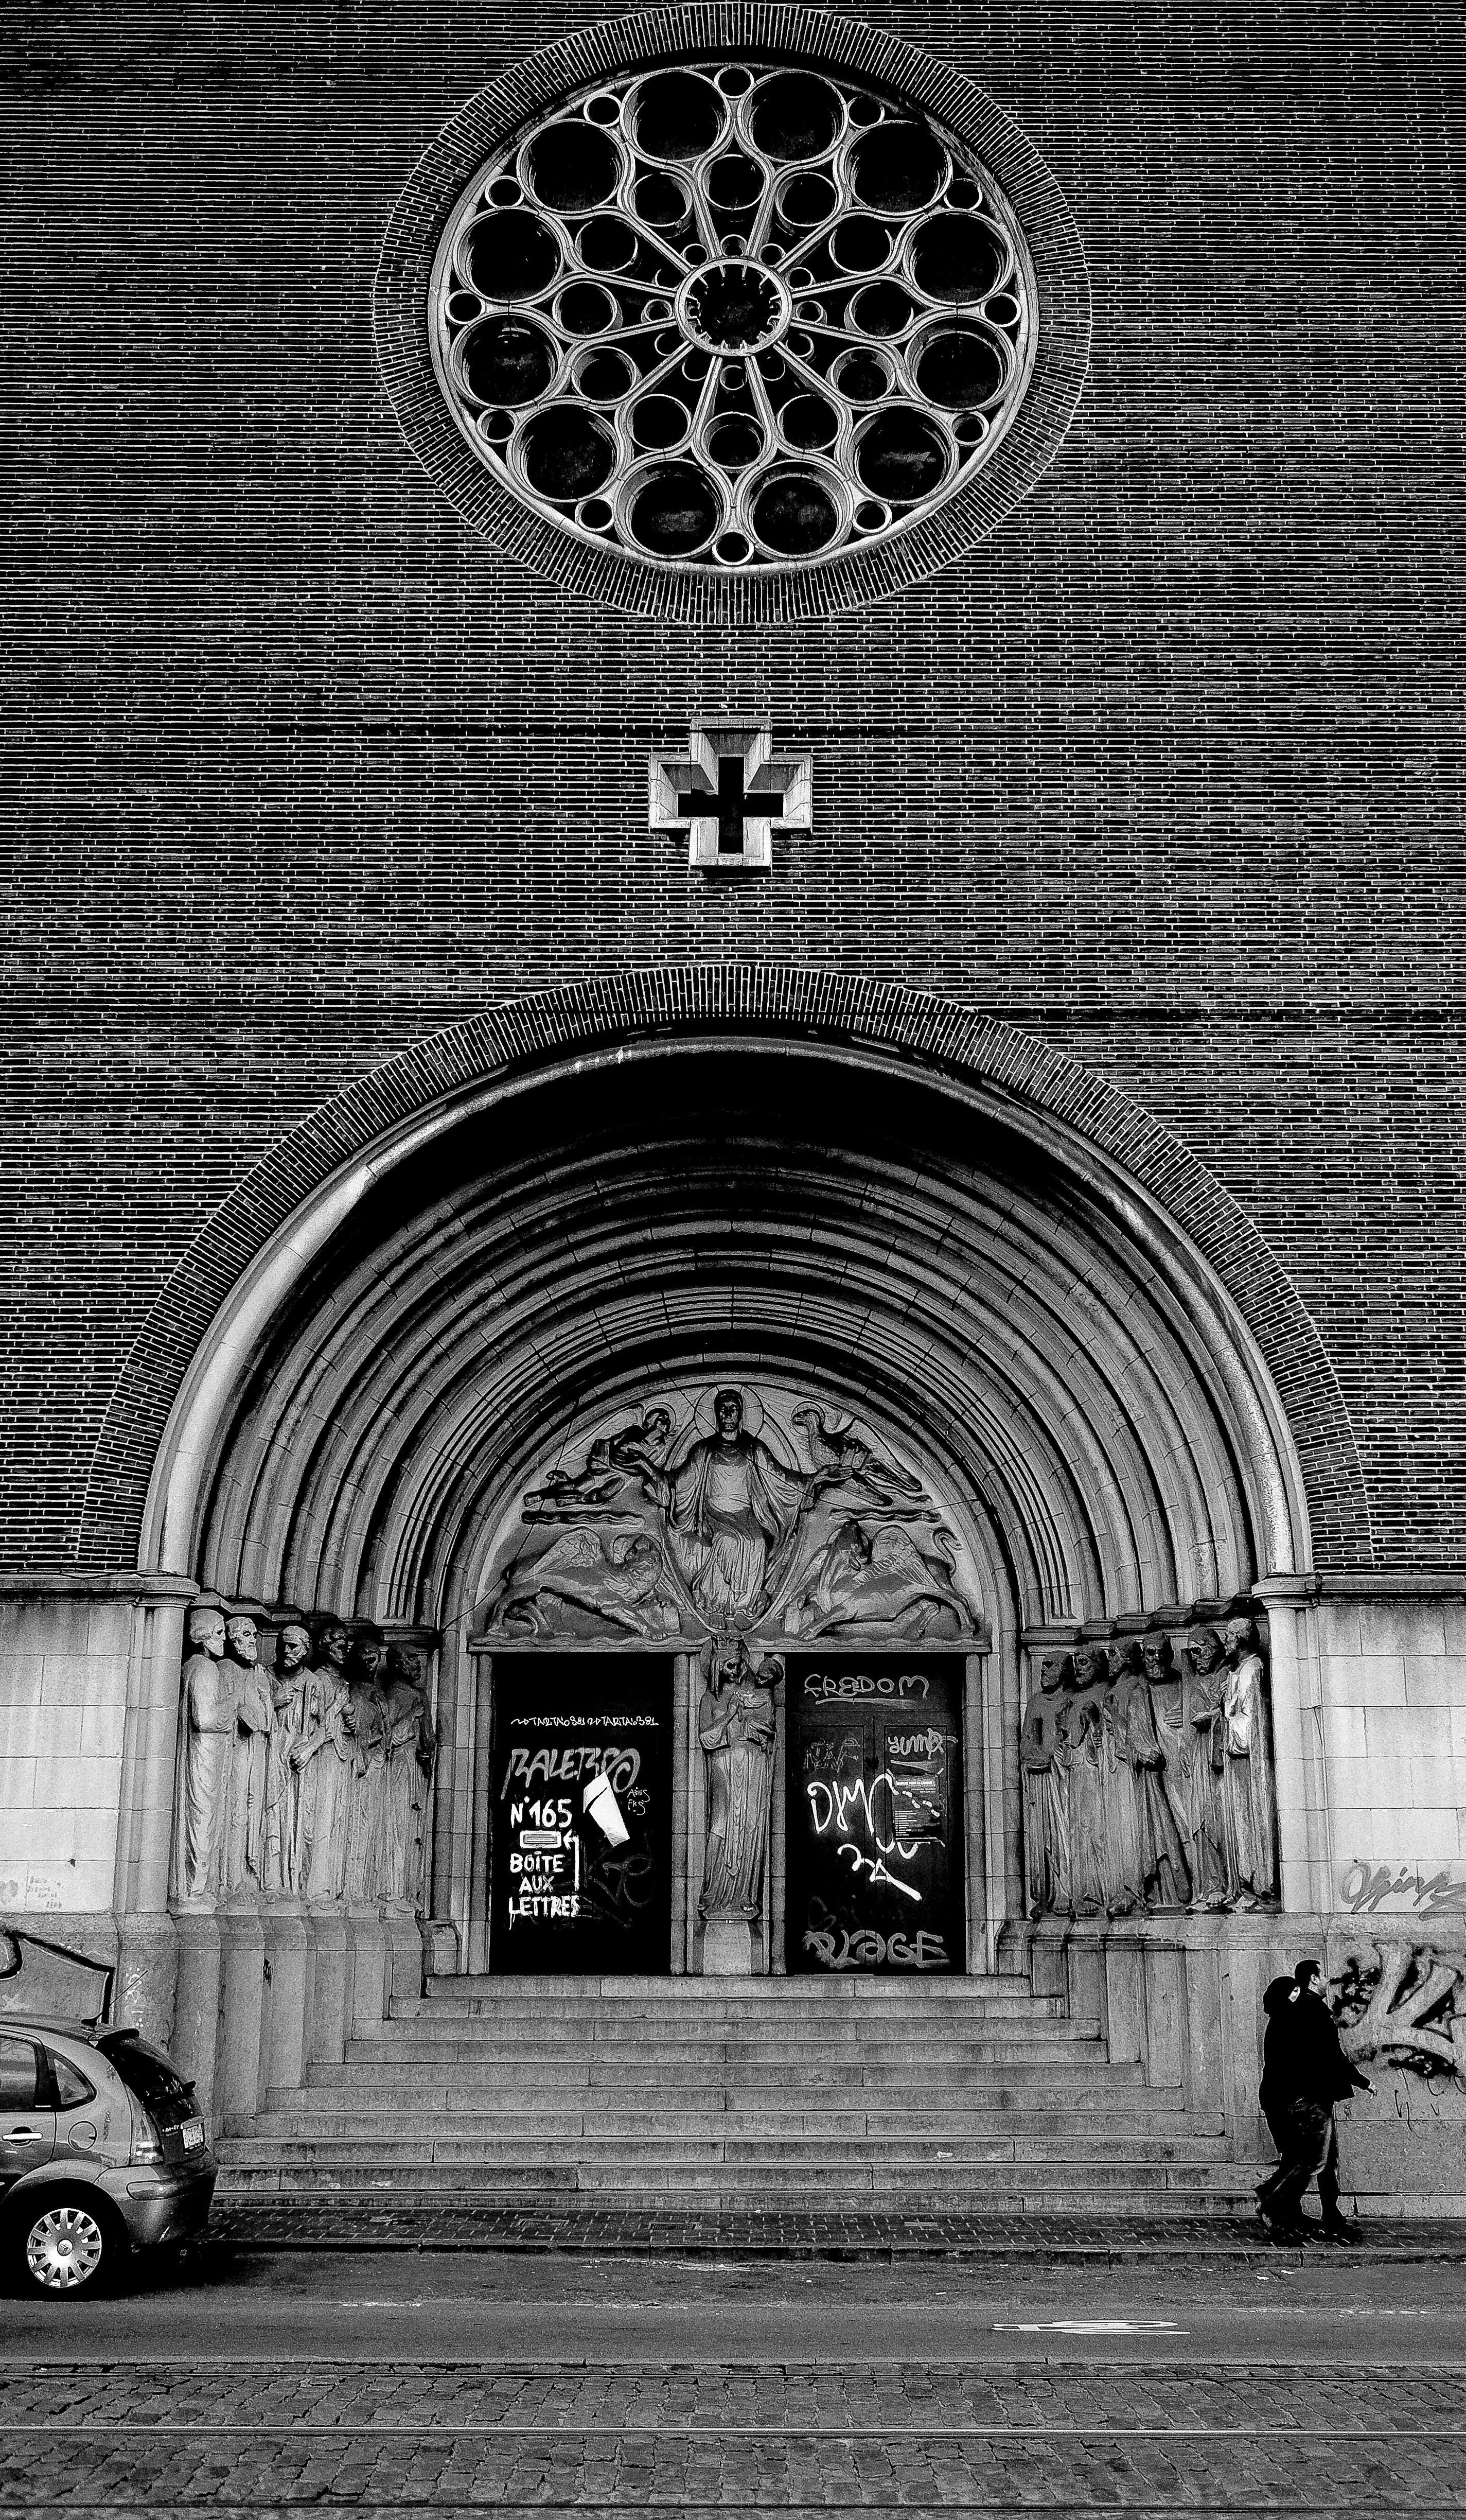
black and white, architecture, white, street, photography, window, city, arch, black, monochrome, belgium, art, brussels, symmetry, stadt, europa, belgien, schwarzweiss, shape, strase, brssel, metropole, urban area, monochrome photography, ancient history